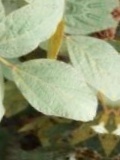
Label: Healthy